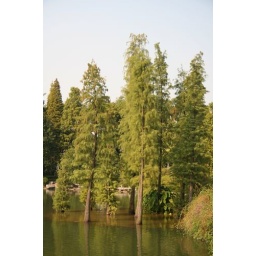
trees growing in the water of the lake